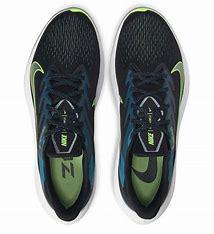
Brand: Nike
Model: Air Zoom Winflo 7